A Jakállan Intrigue

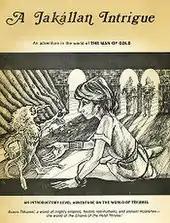

A Jakállan Intrigue is a 1984 fantasy role-playing game adventure published by Tékumel Games for "Empire of the Petal Throne" and "Swords & Glory".